José Antonio Aponte

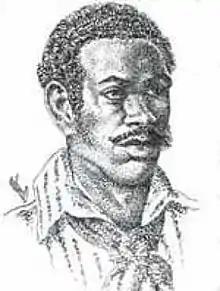
A sketch of Aponte

José Antonio Aponte, often known as "Black" José Aponte, (died April 9, 1812, in Havana) was a Cuban political activist and military officer of Yoruba origin who organized one of the most prominent slave rebellions in Cuba, the Aponte Conspiracy of 1812. He held the rank of first corporal ("cabo primero") in Havana's black militia, and was the leader of his local Yoruba association. Aponte, a free black carpenter in Havana, was proclaimed to be the leader of a plot to rebel against the Cuban government, free the slaves and uplift free blacks, and overthrow slavery in Cuba. The movement struck several sugar plantations on the outskirts of Havana, but it was soon crushed by the government.